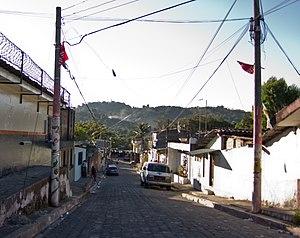
San Martín est une municipalité du Salvador, située dans le département de San Salvador.